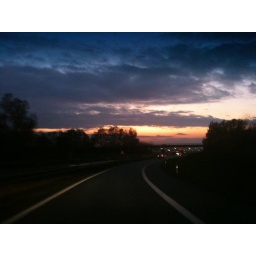
The sky was really amazing this evening. I made this photo in a driving car using my iPhone.